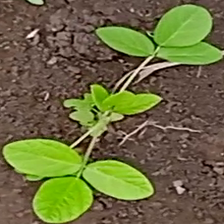
Weed species: Asian_Pigeonwings_(Clitoria Ternatea)